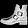
Label: Ankle boot